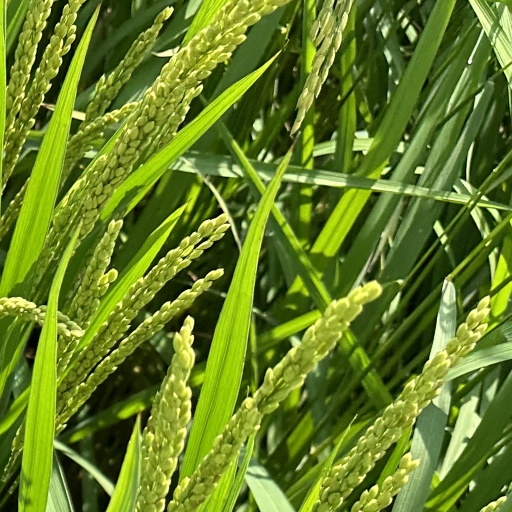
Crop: rice